Balinese cuisine

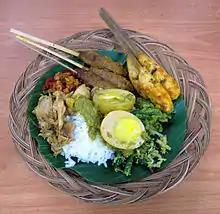
Balinese nasi campur with meat and fish versions of sate lilit

Bali has a strong rice agriculture tradition in Indonesia, as evidence through centuries old intricate network of sophisticated Subak irrigation system. The Balinese water temples regulates the water allocation of each village's ricefields in the region. Balinese Hinduism revered Dewi Sri as an important rice goddess. Her and other deities colorful effigies made from colorful sticky rice are often made during religious ceremonies.